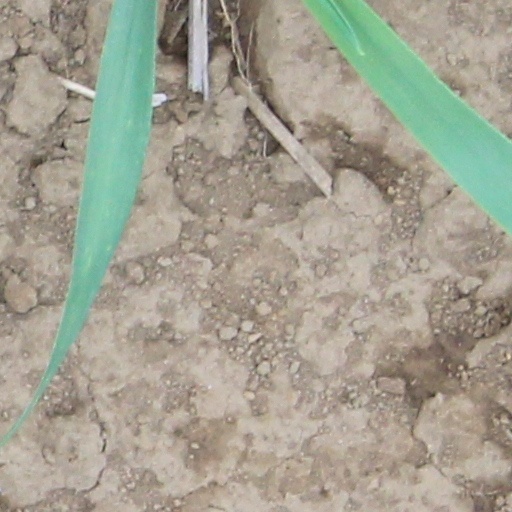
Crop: wheat